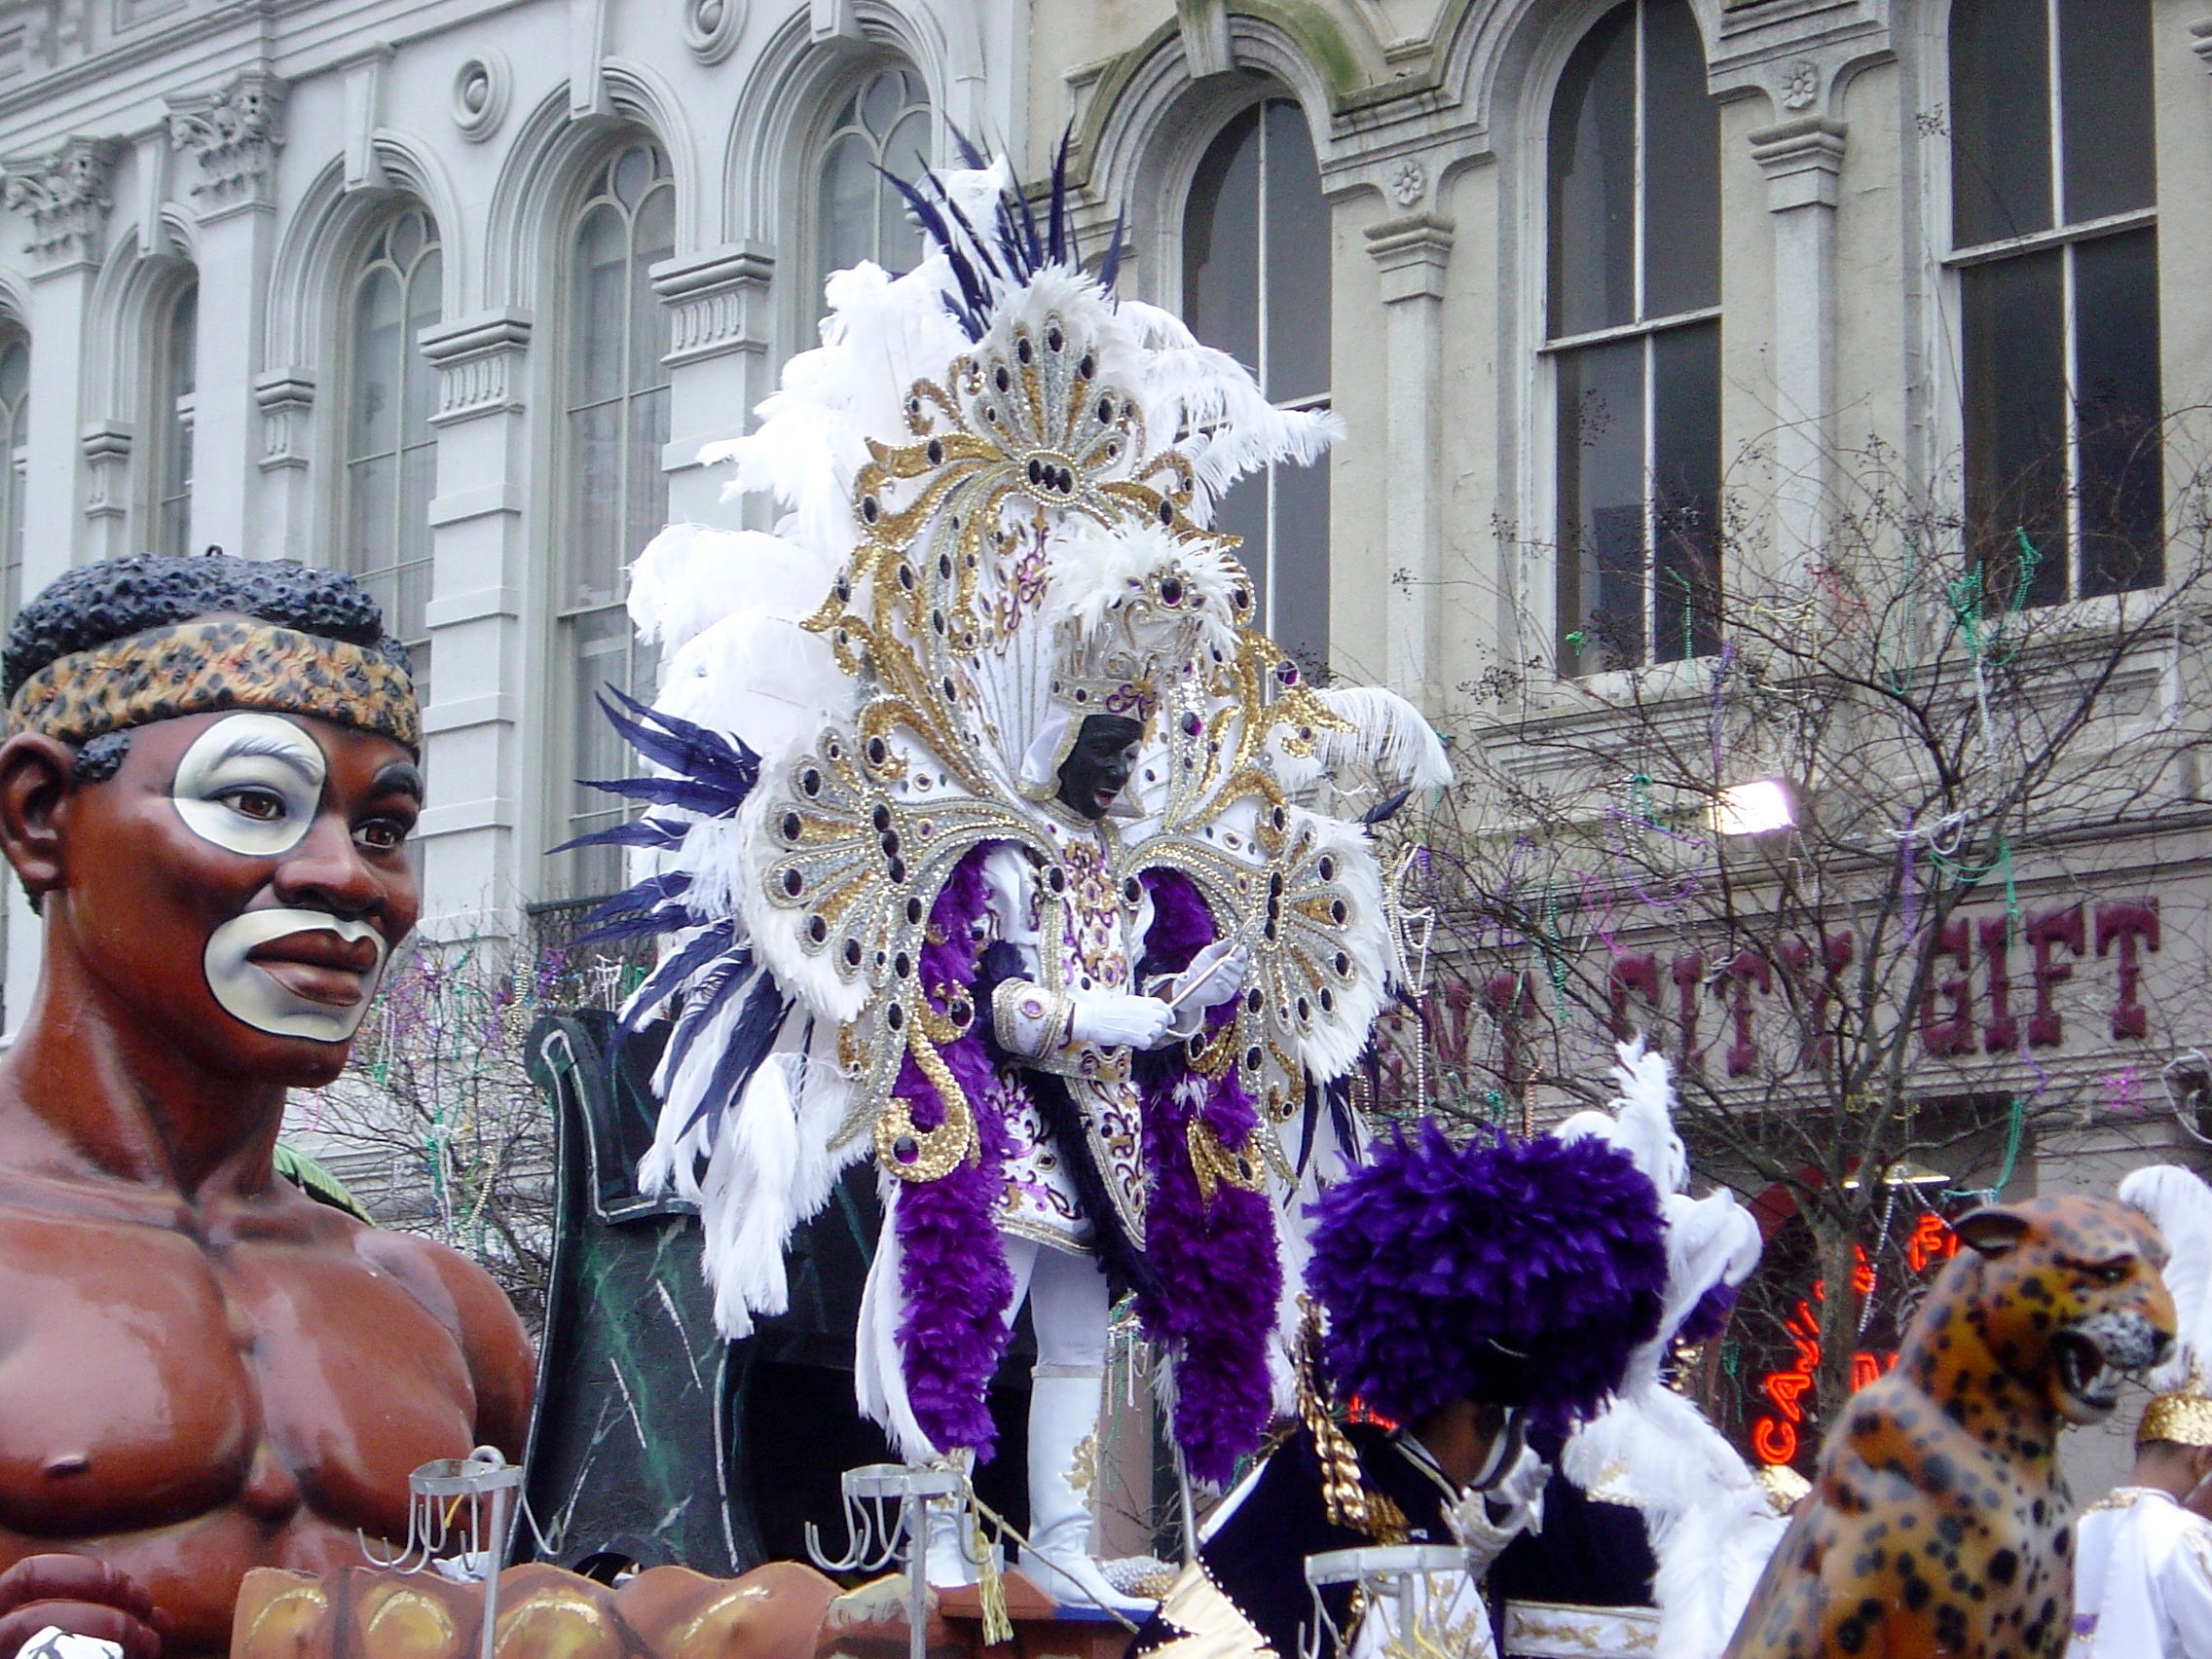
carnival, fashion, festive, festival, king, feathers, party, event, costume, indian, gras, zulu, new orleans, mardi gras, mardi